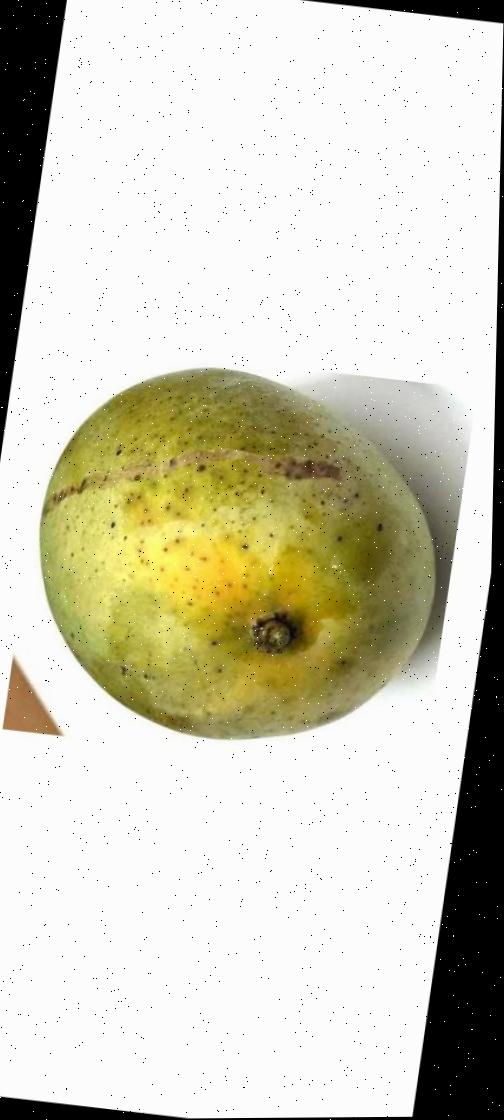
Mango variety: Fazli Shurmai